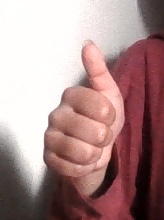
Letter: aleff